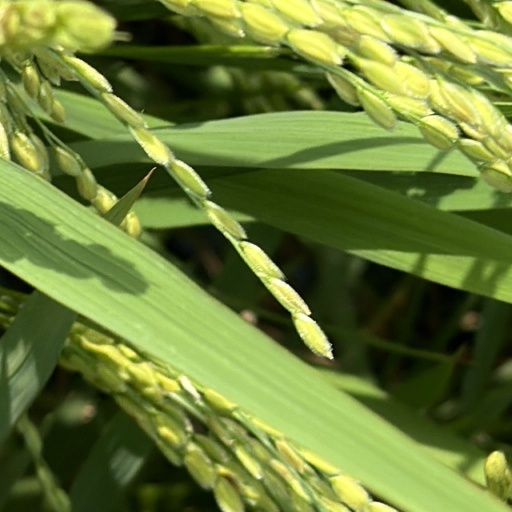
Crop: rice